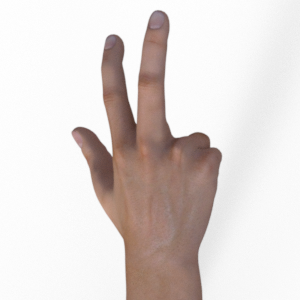
Label: scissors